3rd Texas Cavalry Regiment

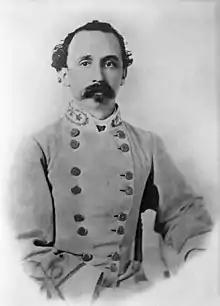
L. Sullivan "Sul" Ross

The 3rd Texas Cavalry fought at the Battle of Thompson's Station on 5 March 1863. On 4 March, a Federal infantry brigade led by John Coburn marched south from Franklin, Tennessee on a reconnaissance. It quickly ran into elements of William Hicks Jackson's Confederate cavalry division. Coburn warned headquarters that he was walking into a trap, but he forged ahead. The next morning he approached Thompson's Station and drove Confederates from hills just north of town. At this time, the Union artillery and cavalry units suddenly left the field. Van Dorn ordered Jackson's troopers to dismount and attack Coburn's soldiers frontally. Meanwhile, Nathan Bedford Forrest's division rode around the Union left flank, captured Coburn's wagon train, and blocked the Union escape route. The fighting went on for five hours. The Federals surrendered when they ran out of ammunition. Confederate casualties numbered 357 while the Union troops lost 1,600 killed, wounded, and captured.